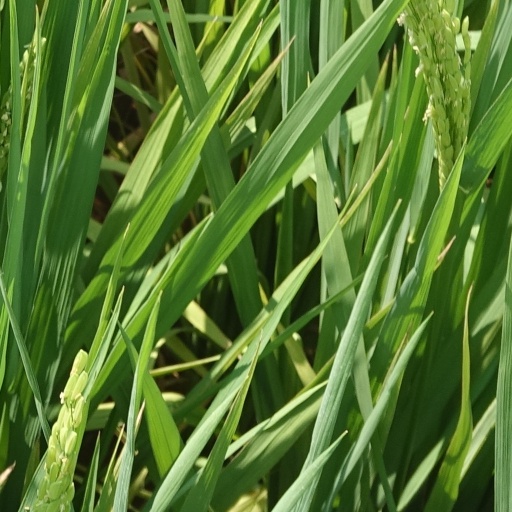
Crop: rice